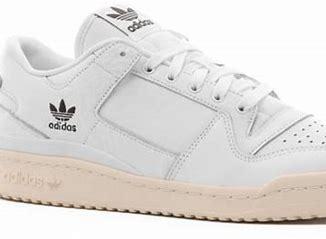
Brand: adidas
Model: Forum Skate